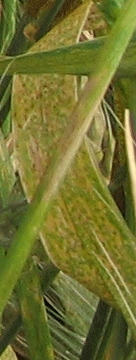
Label: Wheat___Brown_Rust